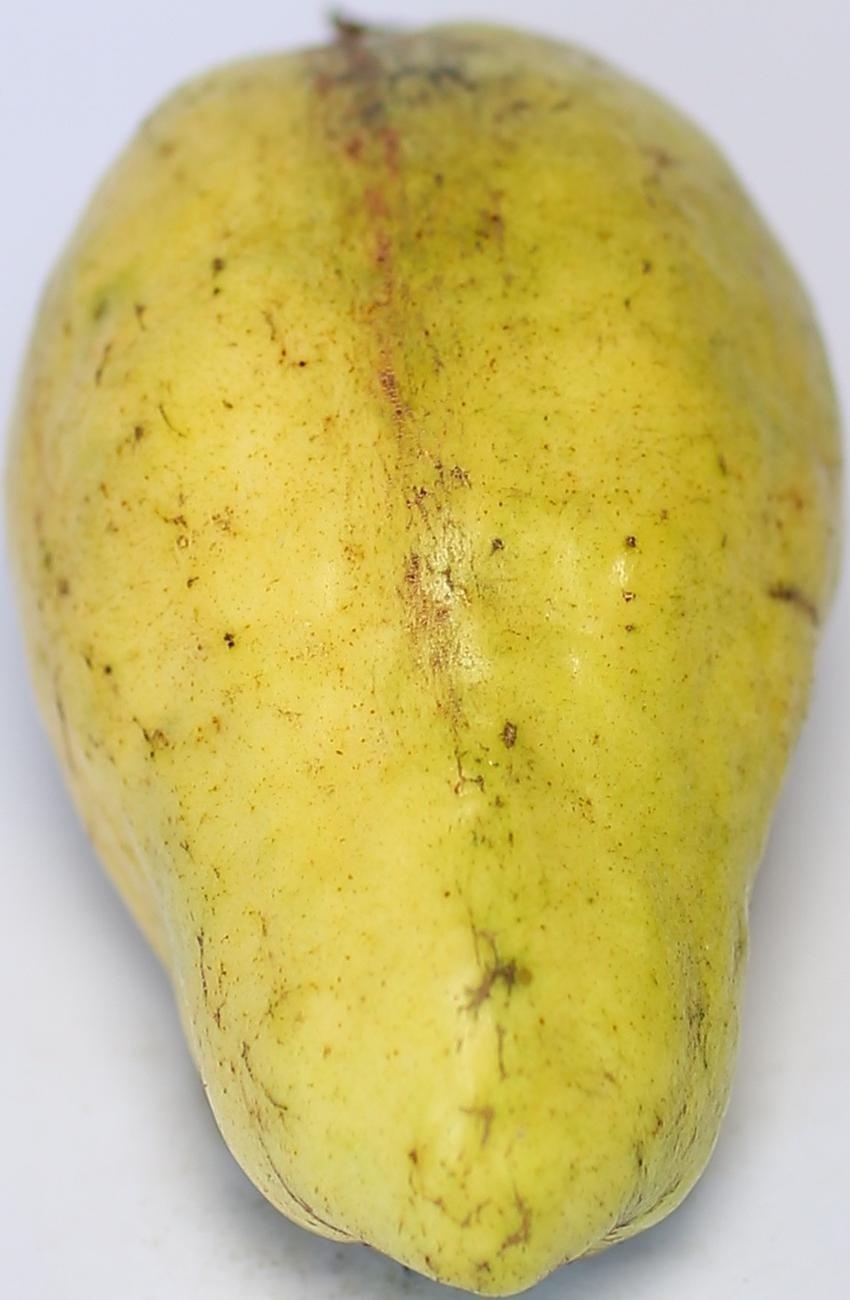
Maturity: ripe
Variety: thadhrami